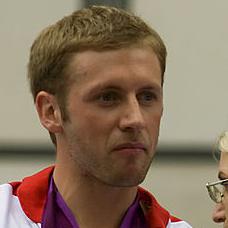
Age: 23